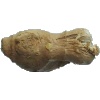
Label: ginger_root